Åland

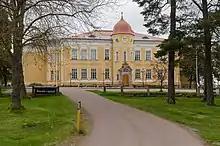
Ålands lyceum, a gymnasium in Mariehamn

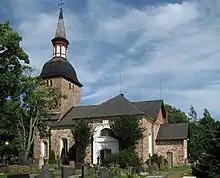
St. Olaf's Church in Jomala, the oldest in Åland

The euro is the official currency, but many businesses also accept the Swedish krona. In 2006, Eurostat ranked Åland the 20th wealthiest of the EU's 268 regions and the wealthiest in Finland, with GDP per person 47% above the EU average.